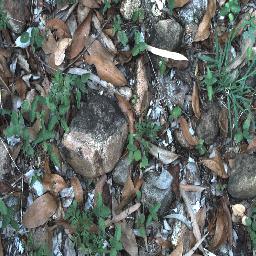
Label: negative